Effects of climate change on human health

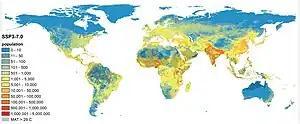
Overlap between future population distribution and extreme heat<ref name="10.1073/pnas.2108146119"></ref>

The effects of climate change on human health are profound because they increase heat-related illnesses and deaths, respiratory diseases, and the spread of infectious diseases. There is widespread agreement among researchers, health professionals and organizations that climate change is the biggest global health threat of the 21st century.